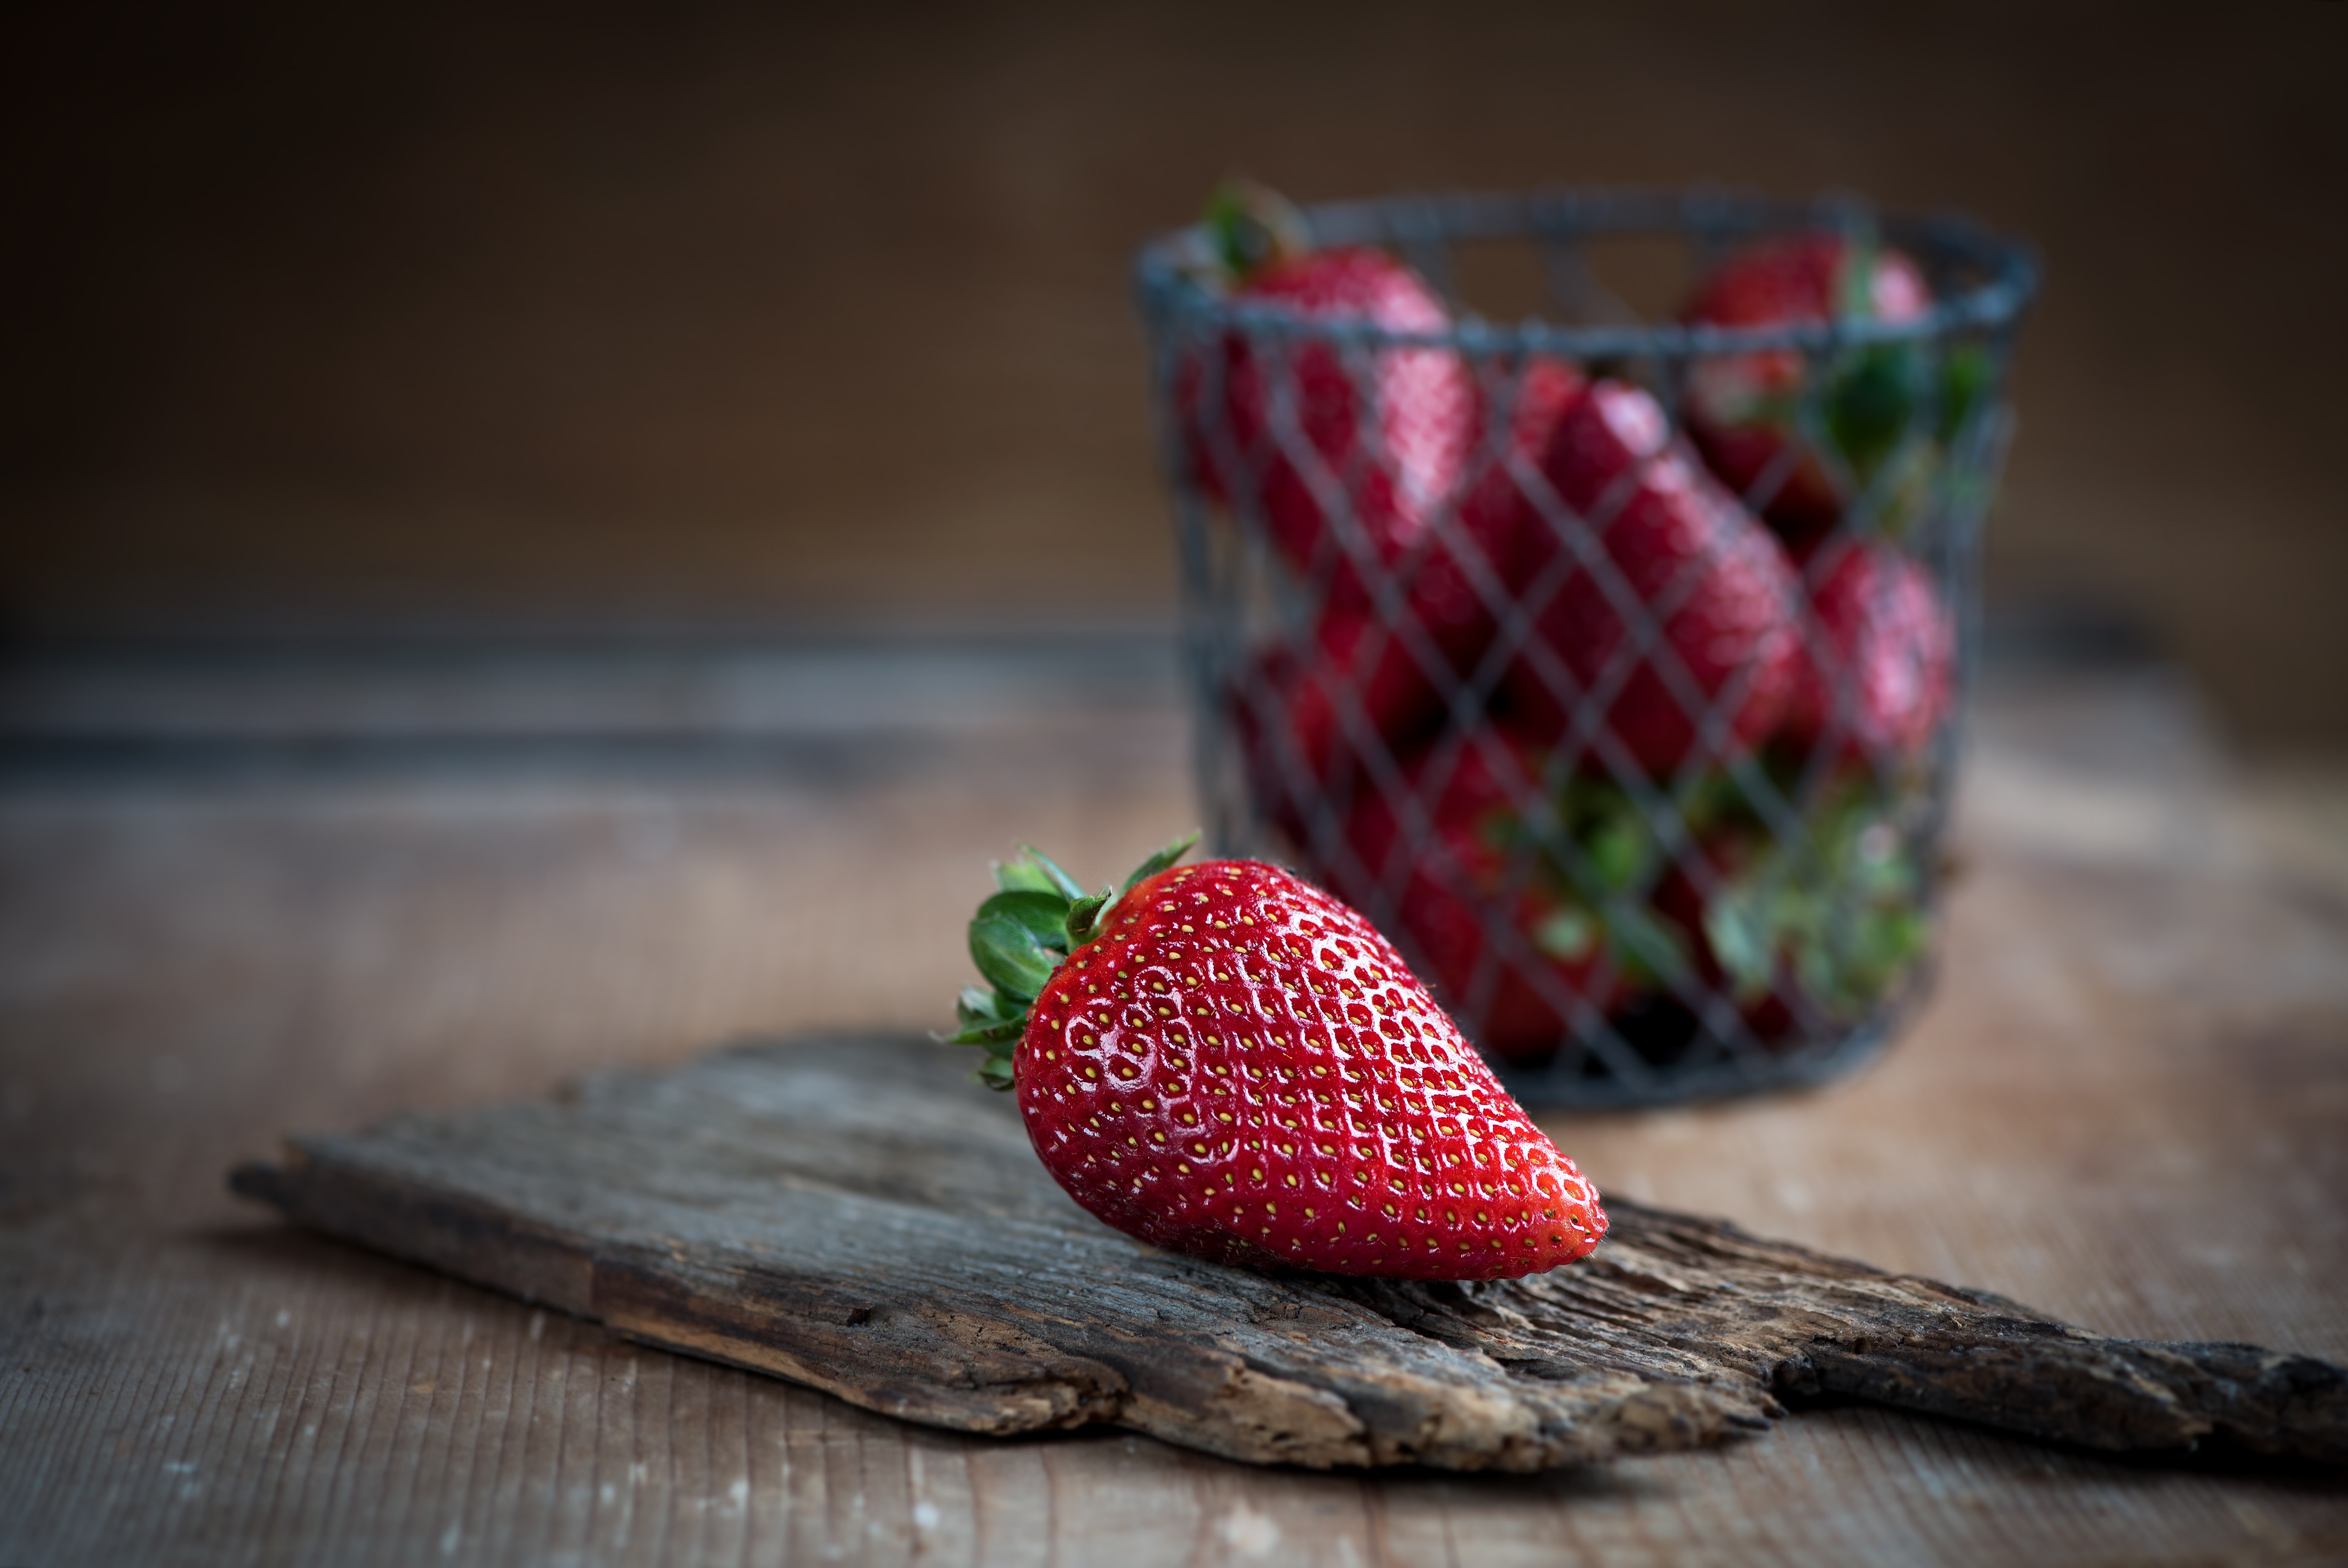
plant, fruit, sweet, flower, ripe, food, green, red, harvest, produce, basket, healthy, close, dessert, eat, delicious, strawberry, art, berries, nutrition, minerals, food photography, strawberries, vitamins, frisch, sweetness, natural product, vital substances, bless you, soft fruit, macro photography, flavor, strawberry time, metal basket